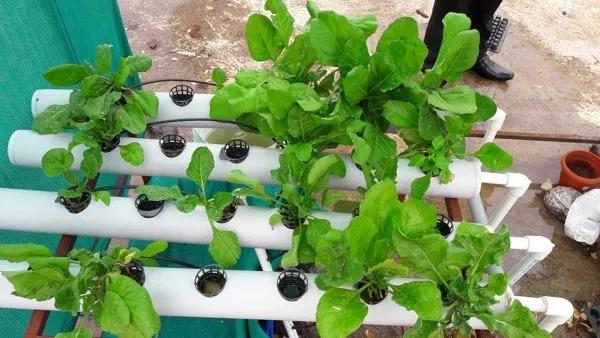
Miche imepangwa ndani ya mabomba ya plastiki ikiwa katika hatua ya awali ya ukuaji wake na hivyo husaidia miche, kukua katika mazingira safi na yenye udhibiti mzuri wa maji na virutubisho.